Naxxar

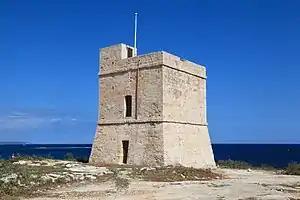
Saint Mark's Tower

According to legend and the Bible, the "Naxxarin" were amongst the first to help Saint Paul and his fellow shipwrecked passengers when their ship ran aground. For this reason many connect the name Naxxar with Nassar (Nasra) which means 'conversion to Christianity'.